Bernhard Quandt

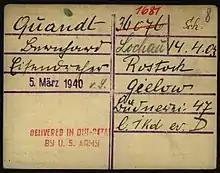
Quandt’s Dachau Concentration Camp registration card

In 1920, he joined the Social Democratic Party of Germany (SPD) and worked in Hamburg from 1922, switching to the Communist Party of Germany (KPD) in 1923.